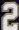
Number: 2